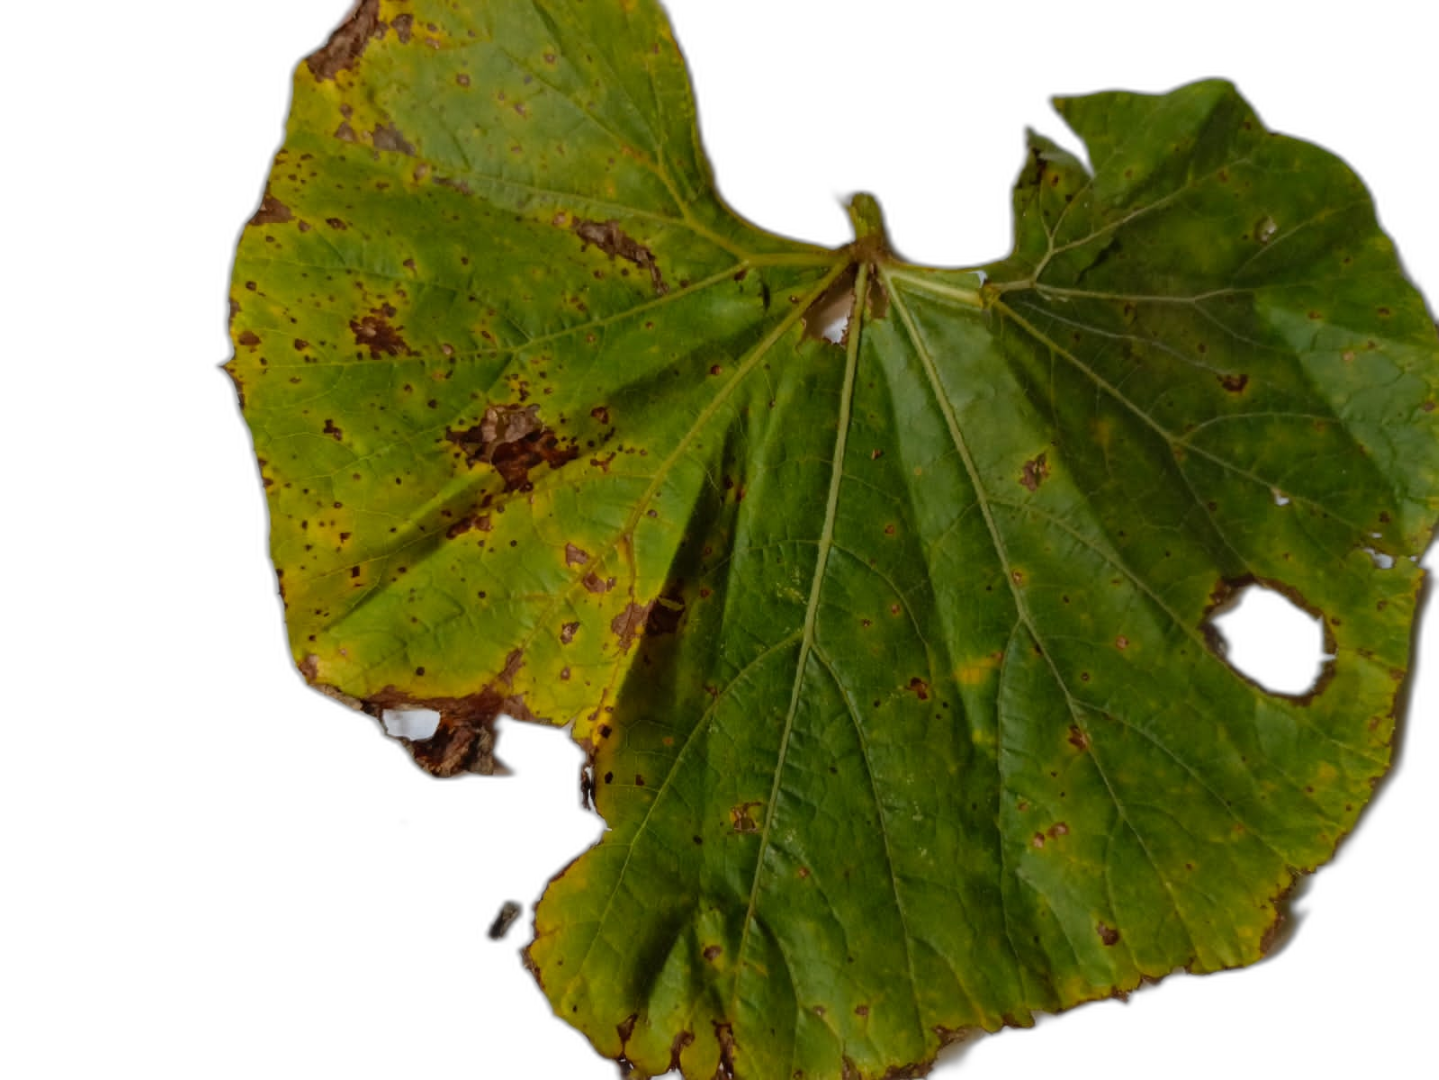
Crop: Bottle Gourd
Label: Anthracnose